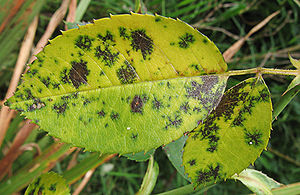
Plantesygdomme / Skadegørere / Svampe
Rosenstråleplet er en svampesygdom, som angriber rosernes blade ("bladpletsvamp").
Plantesygdomme er de sygdomme, som rammer de dyrkede planter. Disse sydomme kan skyldes angreb af bakterier, svampe, virus eller MLO, men de kan også være fremkaldt af miljøpåvirkninger så som frost, tørke, skygge, konkurrence eller dårlige jordbundsforhold. Endelig må man regne dyrkningsfejl, forurening og andre menneskelige forhold med blandt årsagerne til plantesygdomme. Derimod regnes angreb af dyr normalt ikke blandt sygdommene.